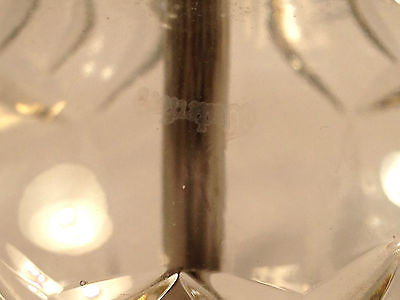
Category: lamp